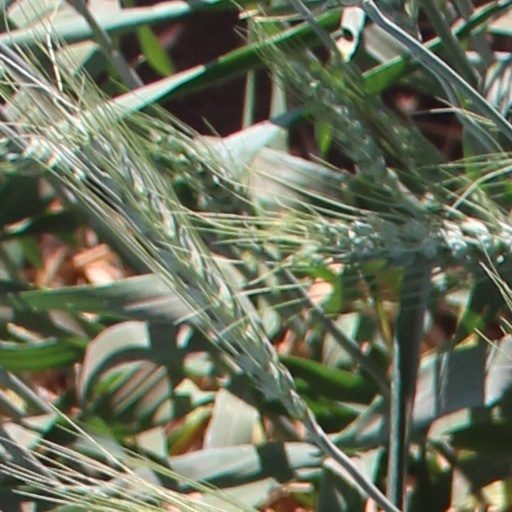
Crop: wheat